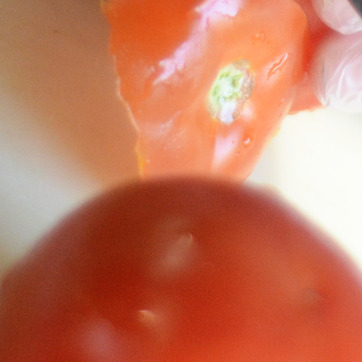
Material: food